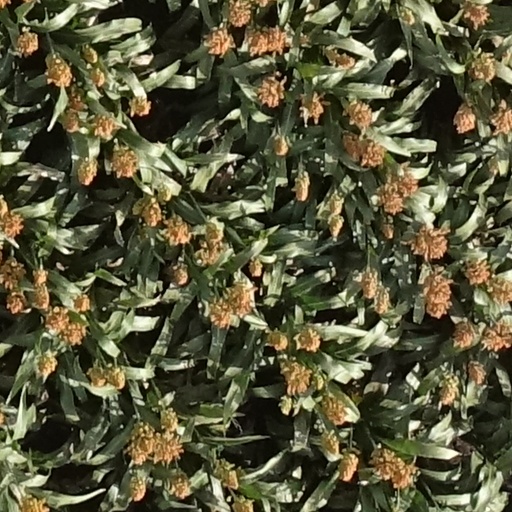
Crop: sorghum